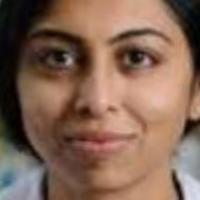
Age group: age 21-30